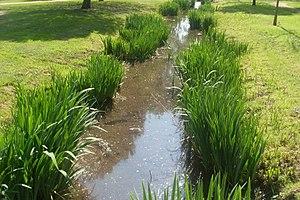
La Tournemine à Saint-Valentin
La Tournemine est une rivière du département de l'Indre, en région Centre-Val de Loire et un affluent gauche de la Théols, donc un sous-affluent de la Loire par l'Arnon et le Cher.
Saint-Valentin est une commune française située dans le département de l'Indre, en région Centre-Val de Loire.